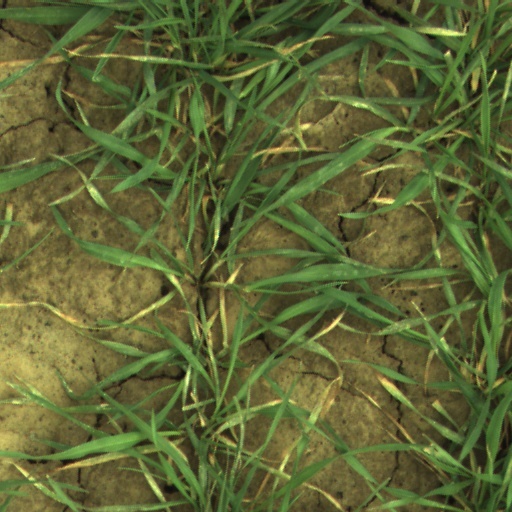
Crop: wheat